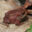
Label: frog